Global Combat Air Programme

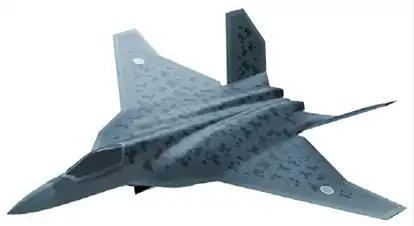

The Global Combat Air Programme (GCAP) is a multinational initiative led by the United Kingdom, Japan, and Italy to jointly develop a sixth-generation stealth fighter. The programme aims to replace the Eurofighter Typhoon in service with the Royal Air Force (RAF) and Italian Air Force, and the Mitsubishi F-2 in service with the Japan Air Self-Defense Force.